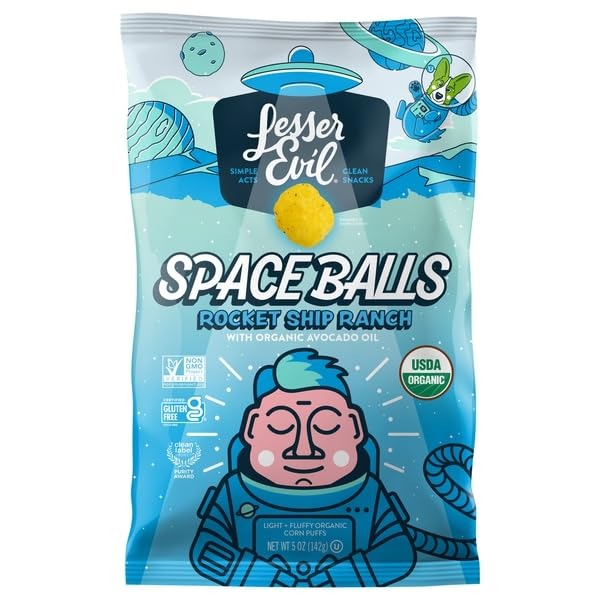
Item Name: Lesser Evil, Space Balls, Rocket Ship Ranch, 5 Ounce
Product Description: Ranch Dips
Value: 5.0
Unit: Ounce

Price: 5.165